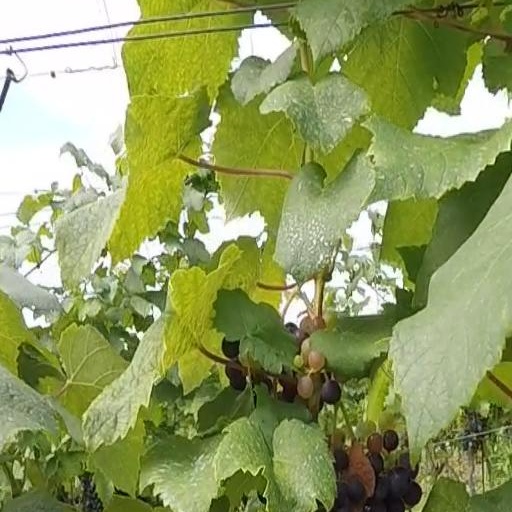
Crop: grape